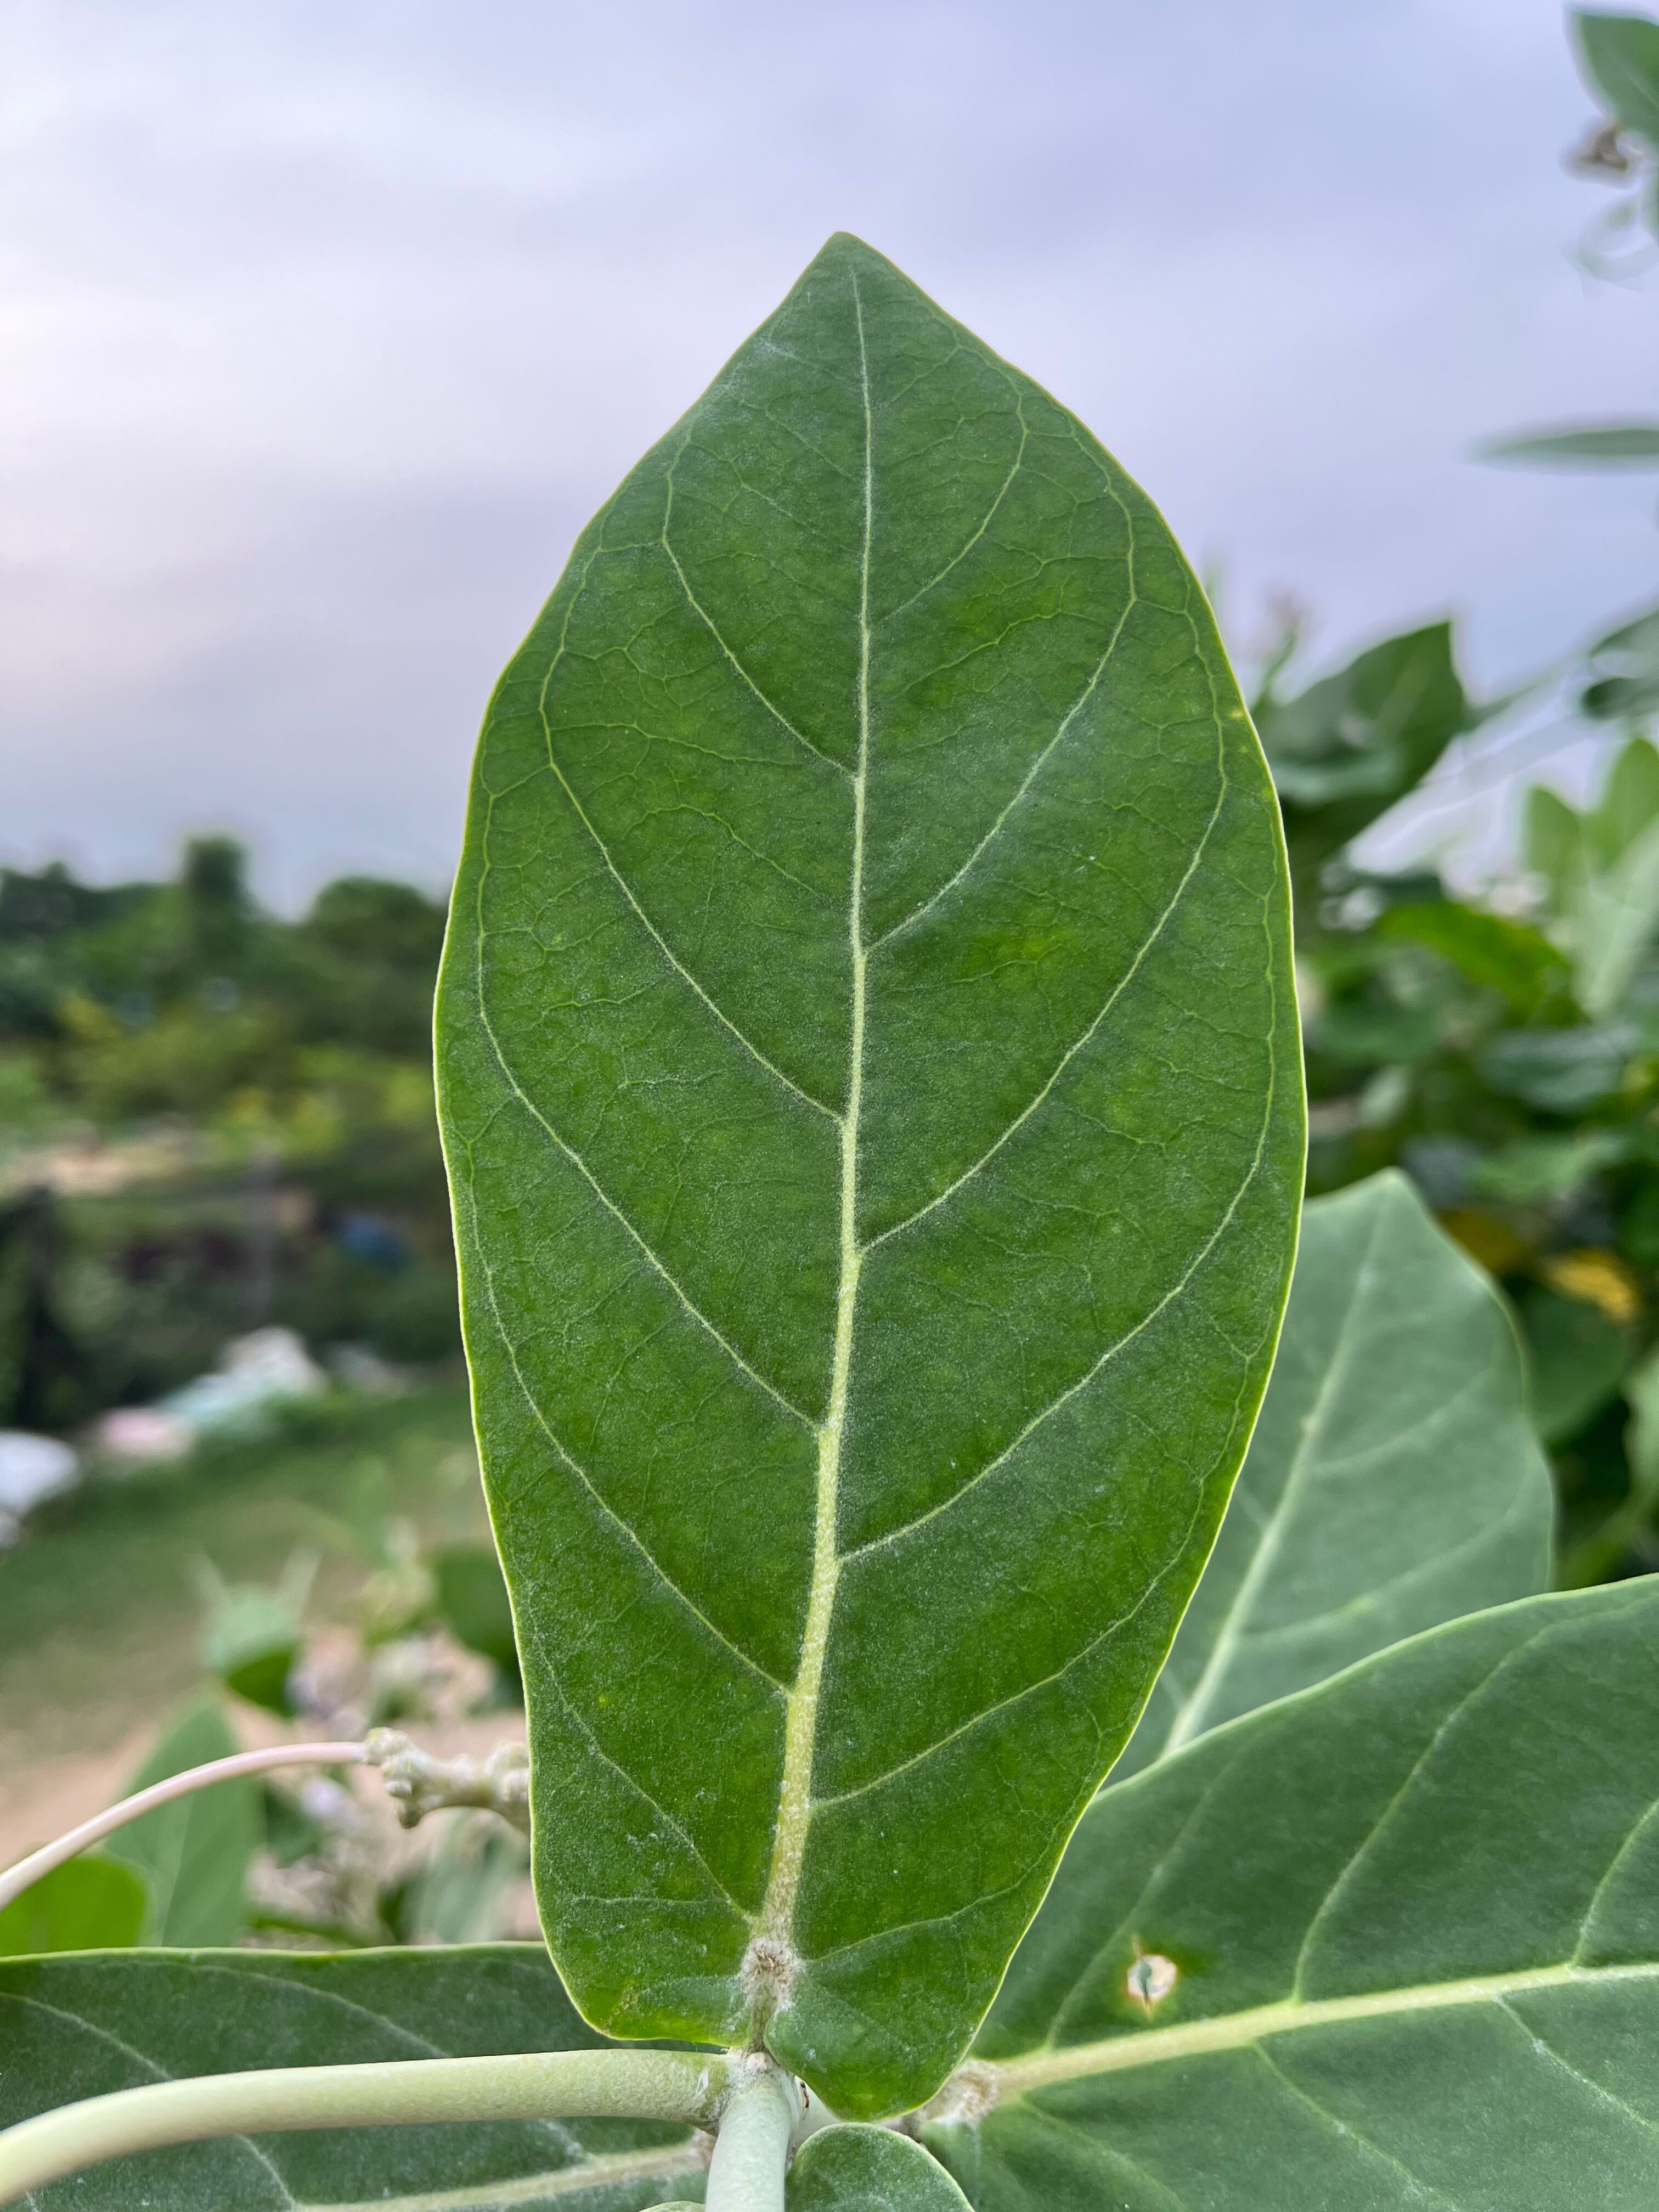
Plant species: calotropis-gigantea